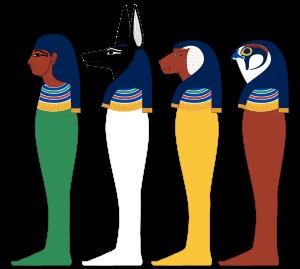
Dans l'Égypte antique, les vases canopes, au nombre de quatre, étaient destinés à recevoir les viscères embaumés du défunt. Ils étaient fabriqués en calcaire, en albâtre, en terre cuite, en céramique ou en faïence et étaient déposés près du sarcophage, dans la chambre funéraire du tombeau, sur une caisse ou une cuve.